Paloma Cordero

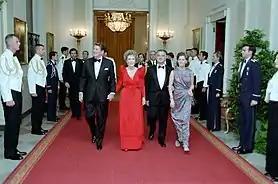
First Lady Paloma Cordero attending a state dinner at the White House in 1984.

Cordero was born in Mexico City on February 21, 1937. She was the daughter of Luis Cordero Bustamante, a lawyer, and Delia Tapia Labardini. Cordero was raised in the Colonia Hipódromo Condesa neighborhood of Mexico City.